Arnold Schwarzenegger

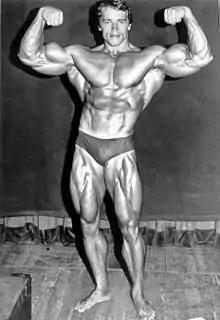
Schwarzenegger in 1974, doing the 'front double biceps' pose

Schwarzenegger's goal was to become the greatest bodybuilder in the world, which meant becoming Mr. Olympia. His first attempt was in 1969, when he lost to three-time champion Sergio Oliva. However, Schwarzenegger came back in 1970 and won the competition, making him the youngest ever Mr. Olympia at the age of 23, a record he still holds to this day.